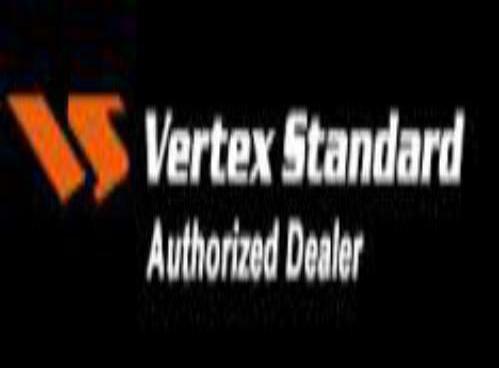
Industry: Electronic